Mahal (palace)

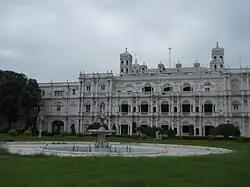
The Jai Vilas Palace ( Scindia Palace), Gwalior

Mahal, meaning "a mansion or a palace", though it may also refer to "living quarters for a set of people". It is an Indian word which derives from the Persian word "mahal", deriving from the Arabic word "mahall" which in turn is derived from "ḥall" ‘stopping place, abode’. A place of destination would therefore be referred to as "mahal anuzul". A place of recreation would be referred to as "mahal anunzul". The term máhal to refer to a place was also adopted in Hindi for example Panch Mahals and Jungle Mahals. The word developed its meaning for palace as in opposition to that of a jhopri or a "dilapidated house" as a neologism.